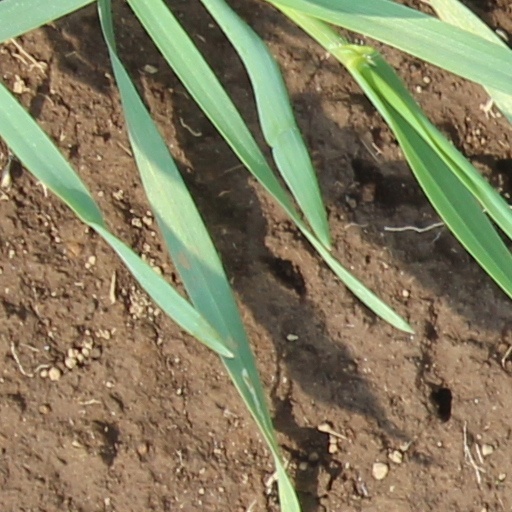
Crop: wheat